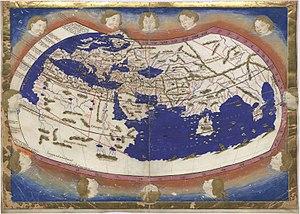
L'erreur scientifique consiste en un raisonnement ou une procédure ne respectant pas un ensemble de règles reconnues par la communauté scientifique. À la différence de la fraude scientifique, elle est involontaire. Elle se retrouve dans tous les domaines des sciences sous de multiples formes. Les erreurs scientifiques doivent aussi être distinguées des idées reçues du moins toutes celles qui ne sont pas partagées par une partie de la communauté scientifique.